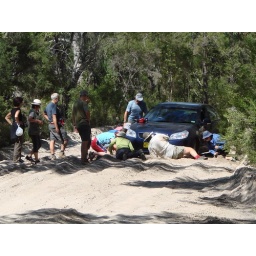
It took a crew to dig out the car stuck in the sand